401st Air Expeditionary Group

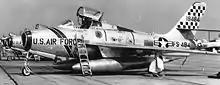
General Motors F-84F-35-GK Thunderstreak 51-9484

During the early years of the Cold War the unit was redesignated as the 401st Bombardment Group, Very Heavy and was allotted to the Air Force Reserve. It was activated on 26 June 1947 by Air Defense Command at Brooks Field, Texas, but there is no indication the group was fully manned or equipped. The 401st was redesignated the 401st Bombardment Group, Medium in June 1949 and moved to Biggs AFB, Texas where it became an associate of the active duty 95th Bombardment Group. The 401st was called to active duty on 1 May 1951 during the Korean War. Its personnel were reassigned to other units and it was inactivated on 25 June 1951.